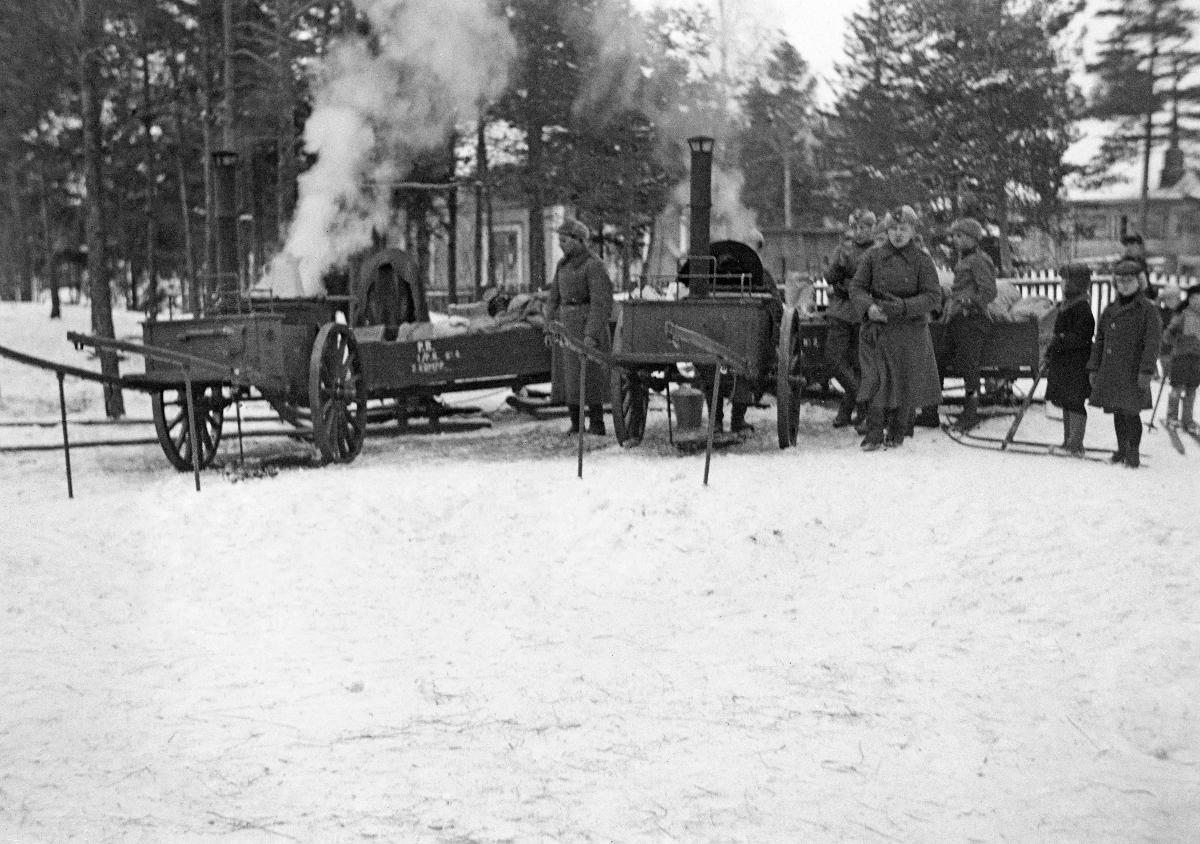
Mäntsälän kapina
Mäntsäläupproret; Mäntsälä rebellion
sisällön kuvaus: Mäntsälän kapina 27.2.-6.3.1932. Kenttäkeittiö. content description: Mäntsälän rebellion 27.2.-6.3.1932. A field kitchen. innehållsbeskrivning: Mäntsäläupproret 27.2.-6.3.1932. Fältkök.
Kuvaaja: Sundström, Hugo, kuvaaja
Vuosi: 1932
Paikka: Suomi
Aiheet: politiikka; äärioikeistolaisuus; lapuanliike; kapinat; suojeluskunnat; HBL; politics; far right; Lapua movement; insurgencies; right-wing extremism; rebellion; civil guard; civil guards; politik; högerextremism; Lapporörelsen; uppror; lapporörelsen; skyddskåren; kravaller; skyddskårer